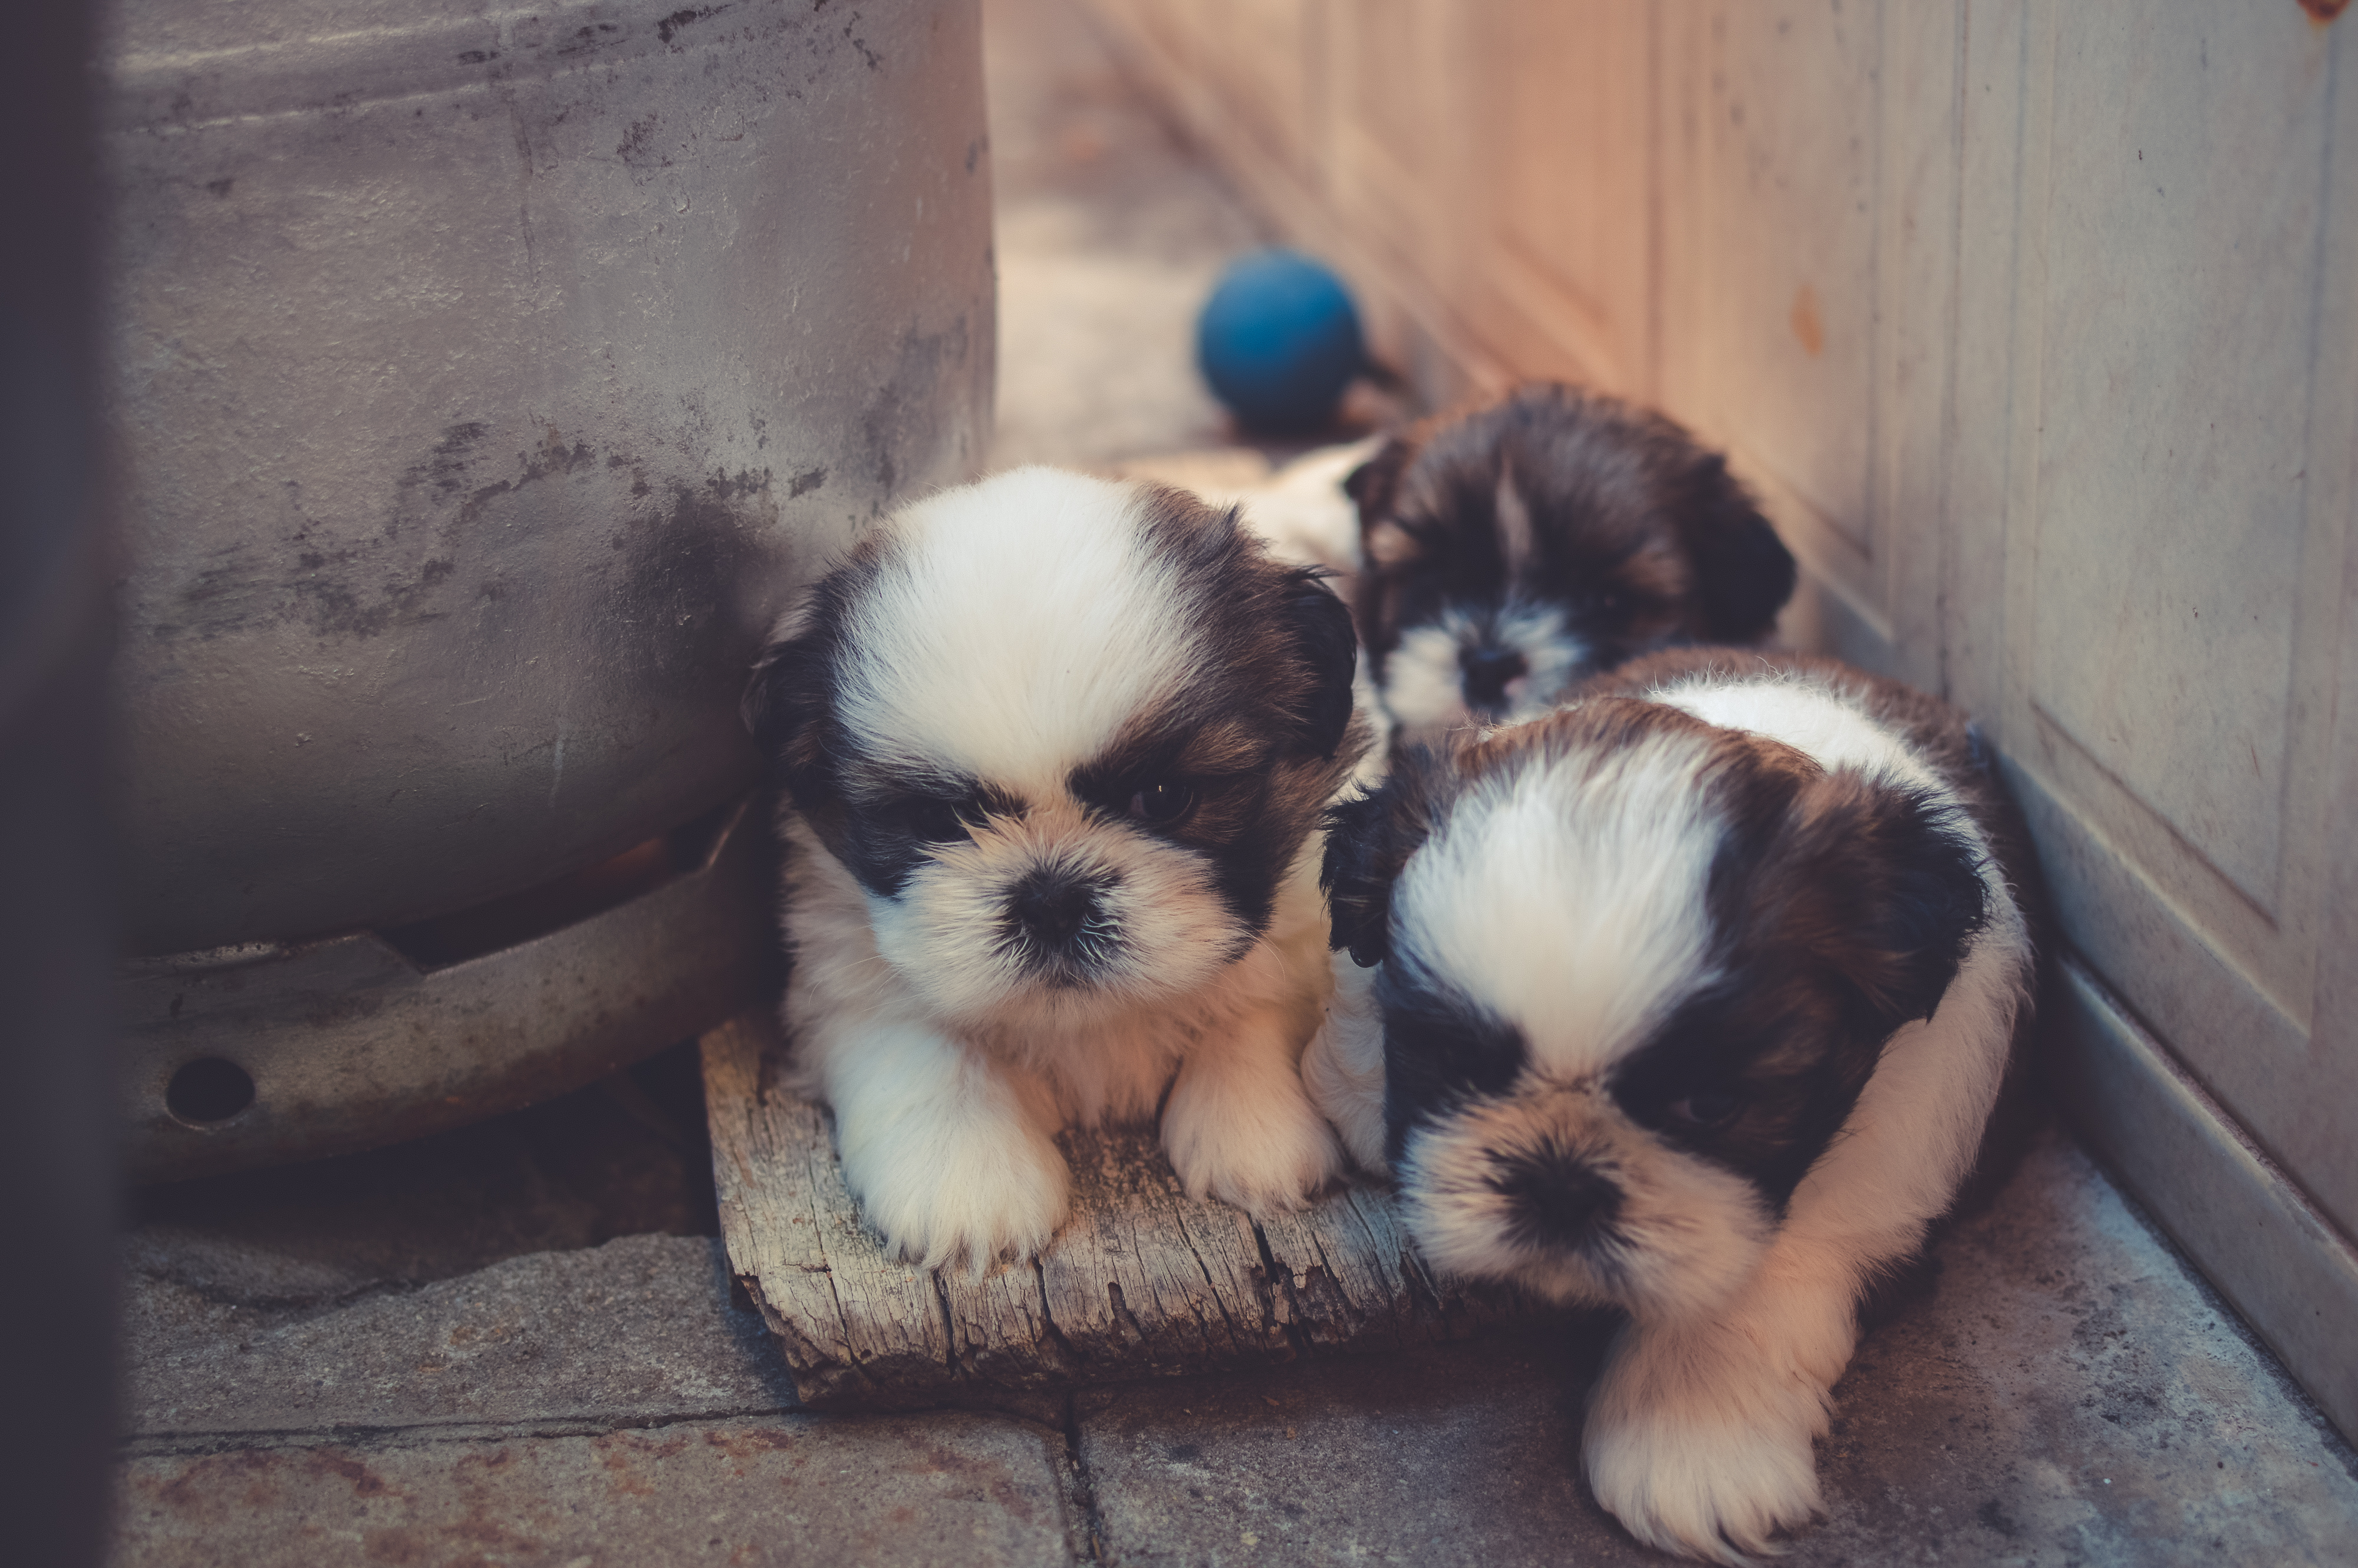
dog, backyard, mammal, playing, pets, little, vertebrate, hidden, dog breed, lhasa apso, puppies, small animal, shih tzu, animal photography, dog like mammal, carnivoran, dog breed group, chinese imperial dog